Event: Nepal Earthquake
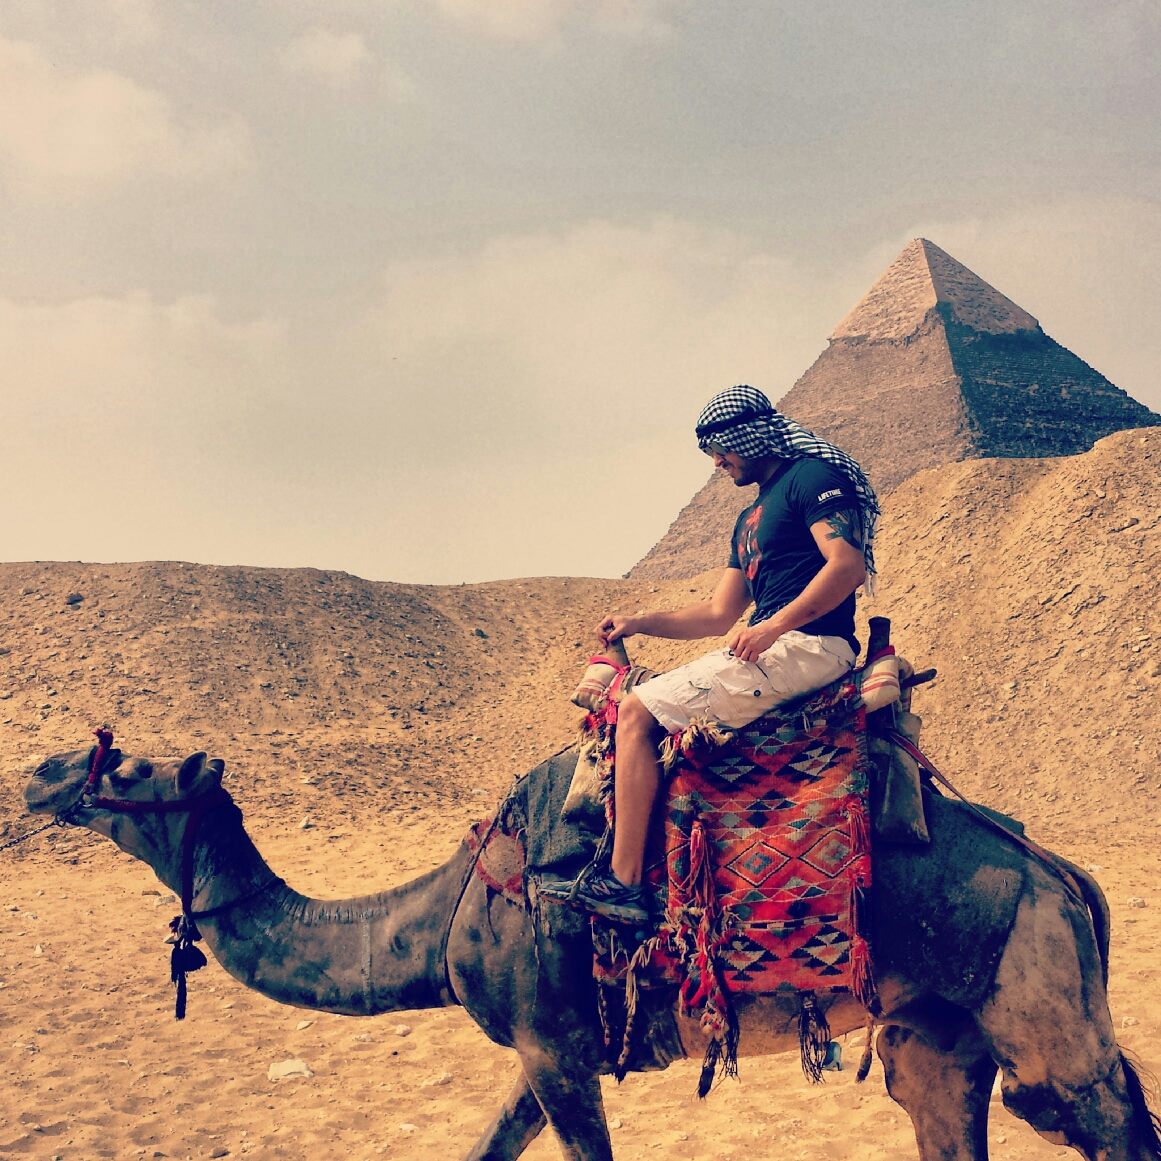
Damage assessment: no_damage